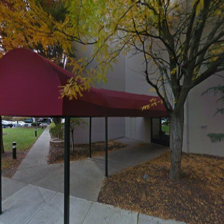
Label: streetView